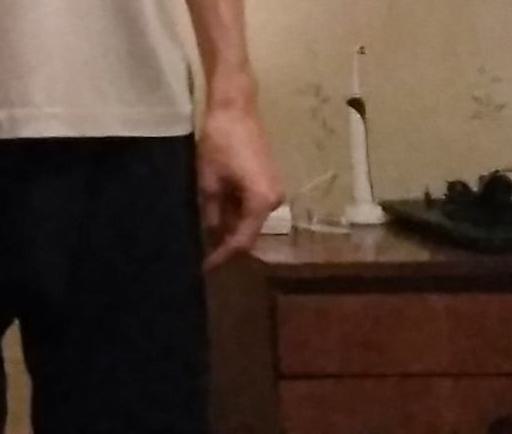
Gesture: no_gesture